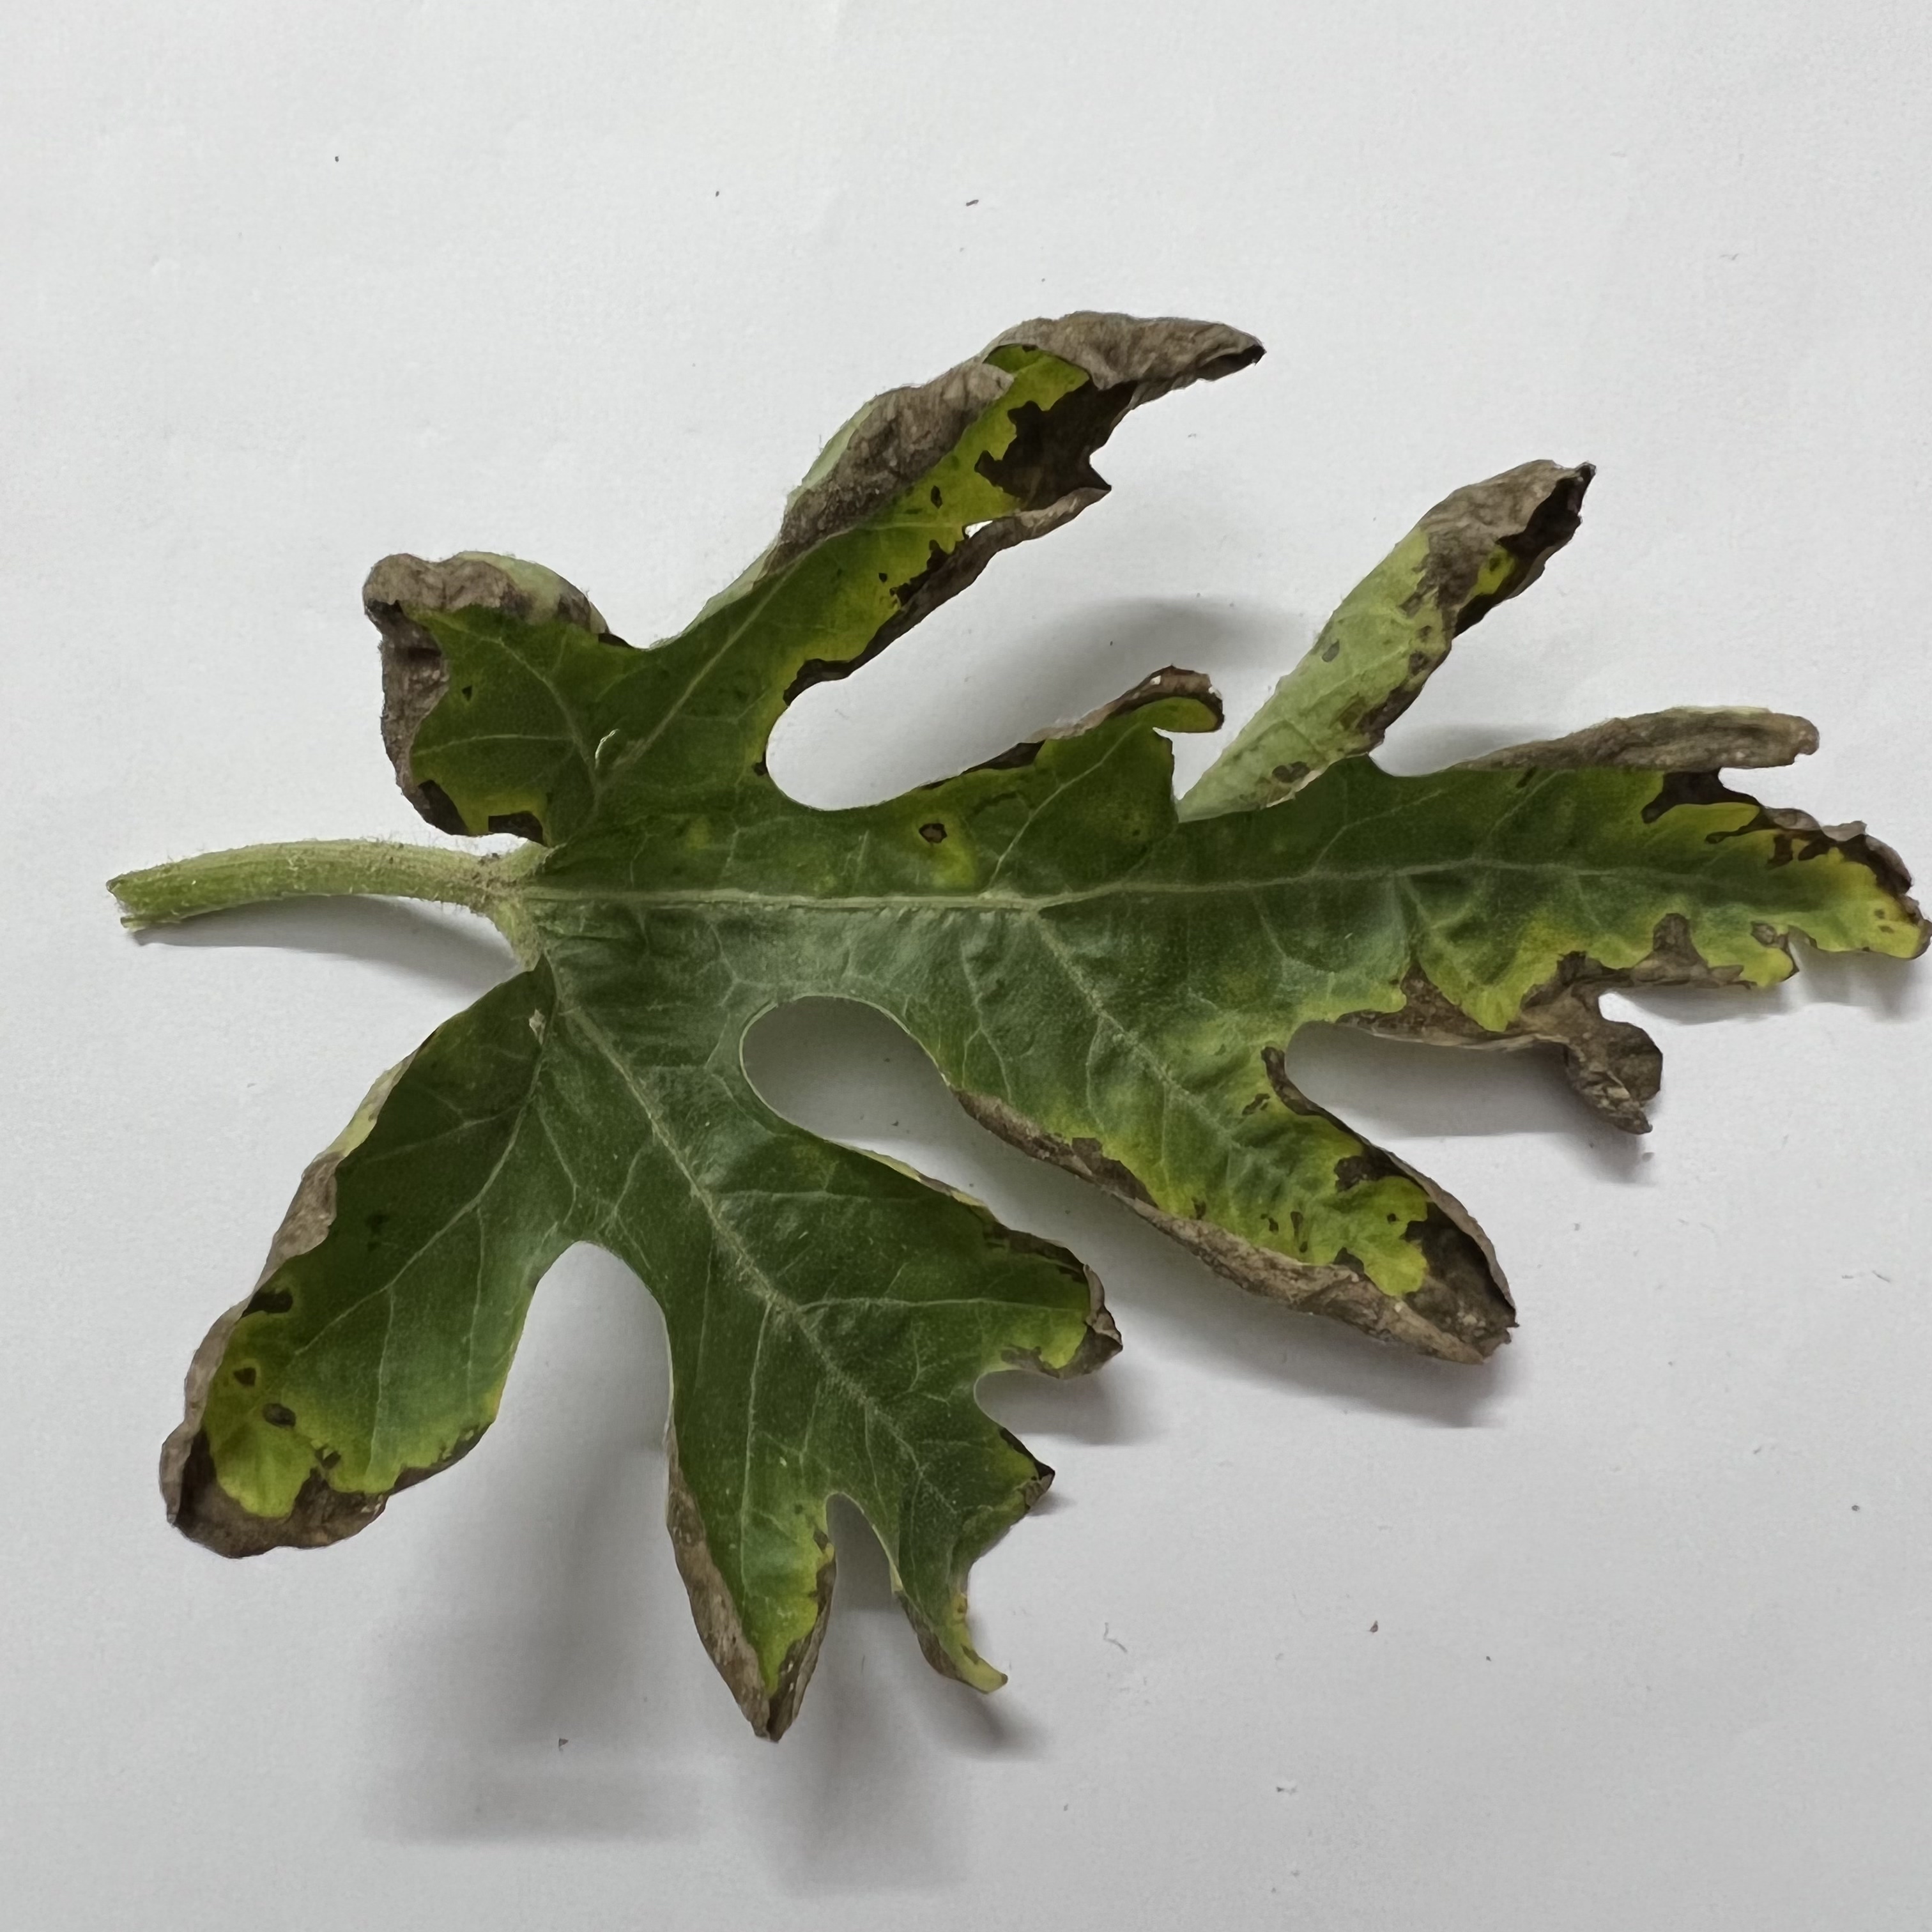
Label: Downy_Mildew